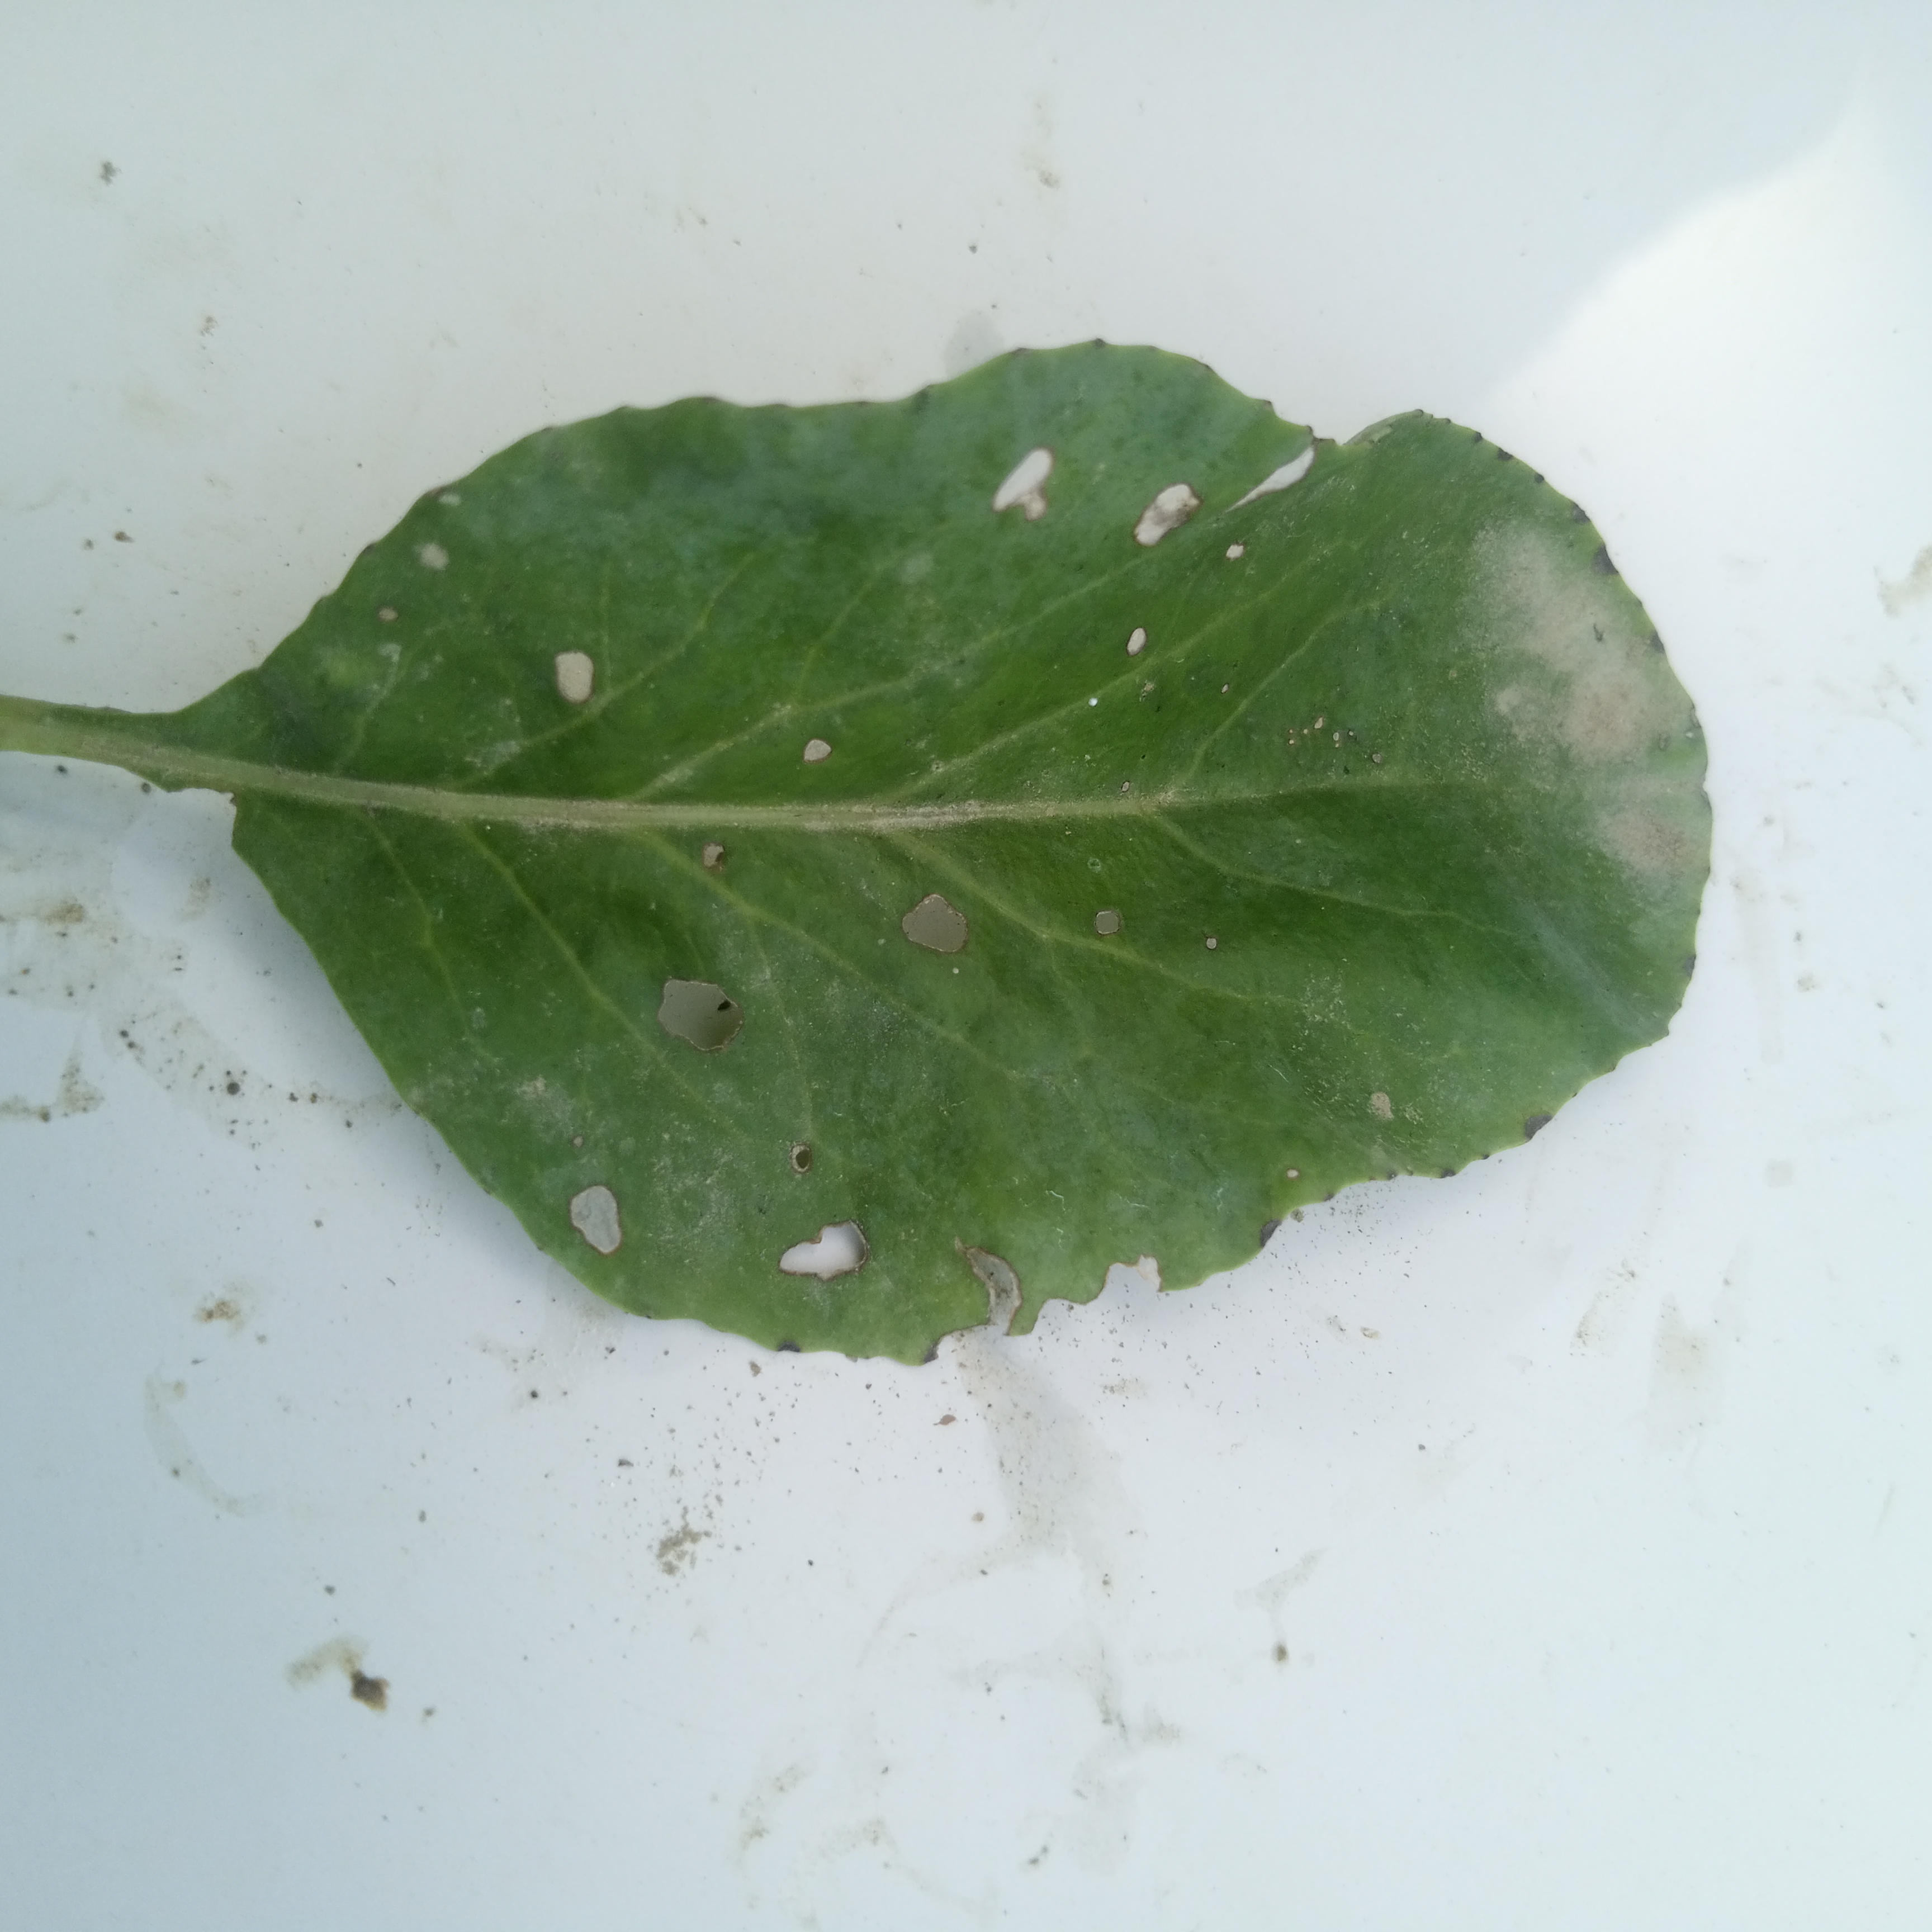
Label: Insect Hole